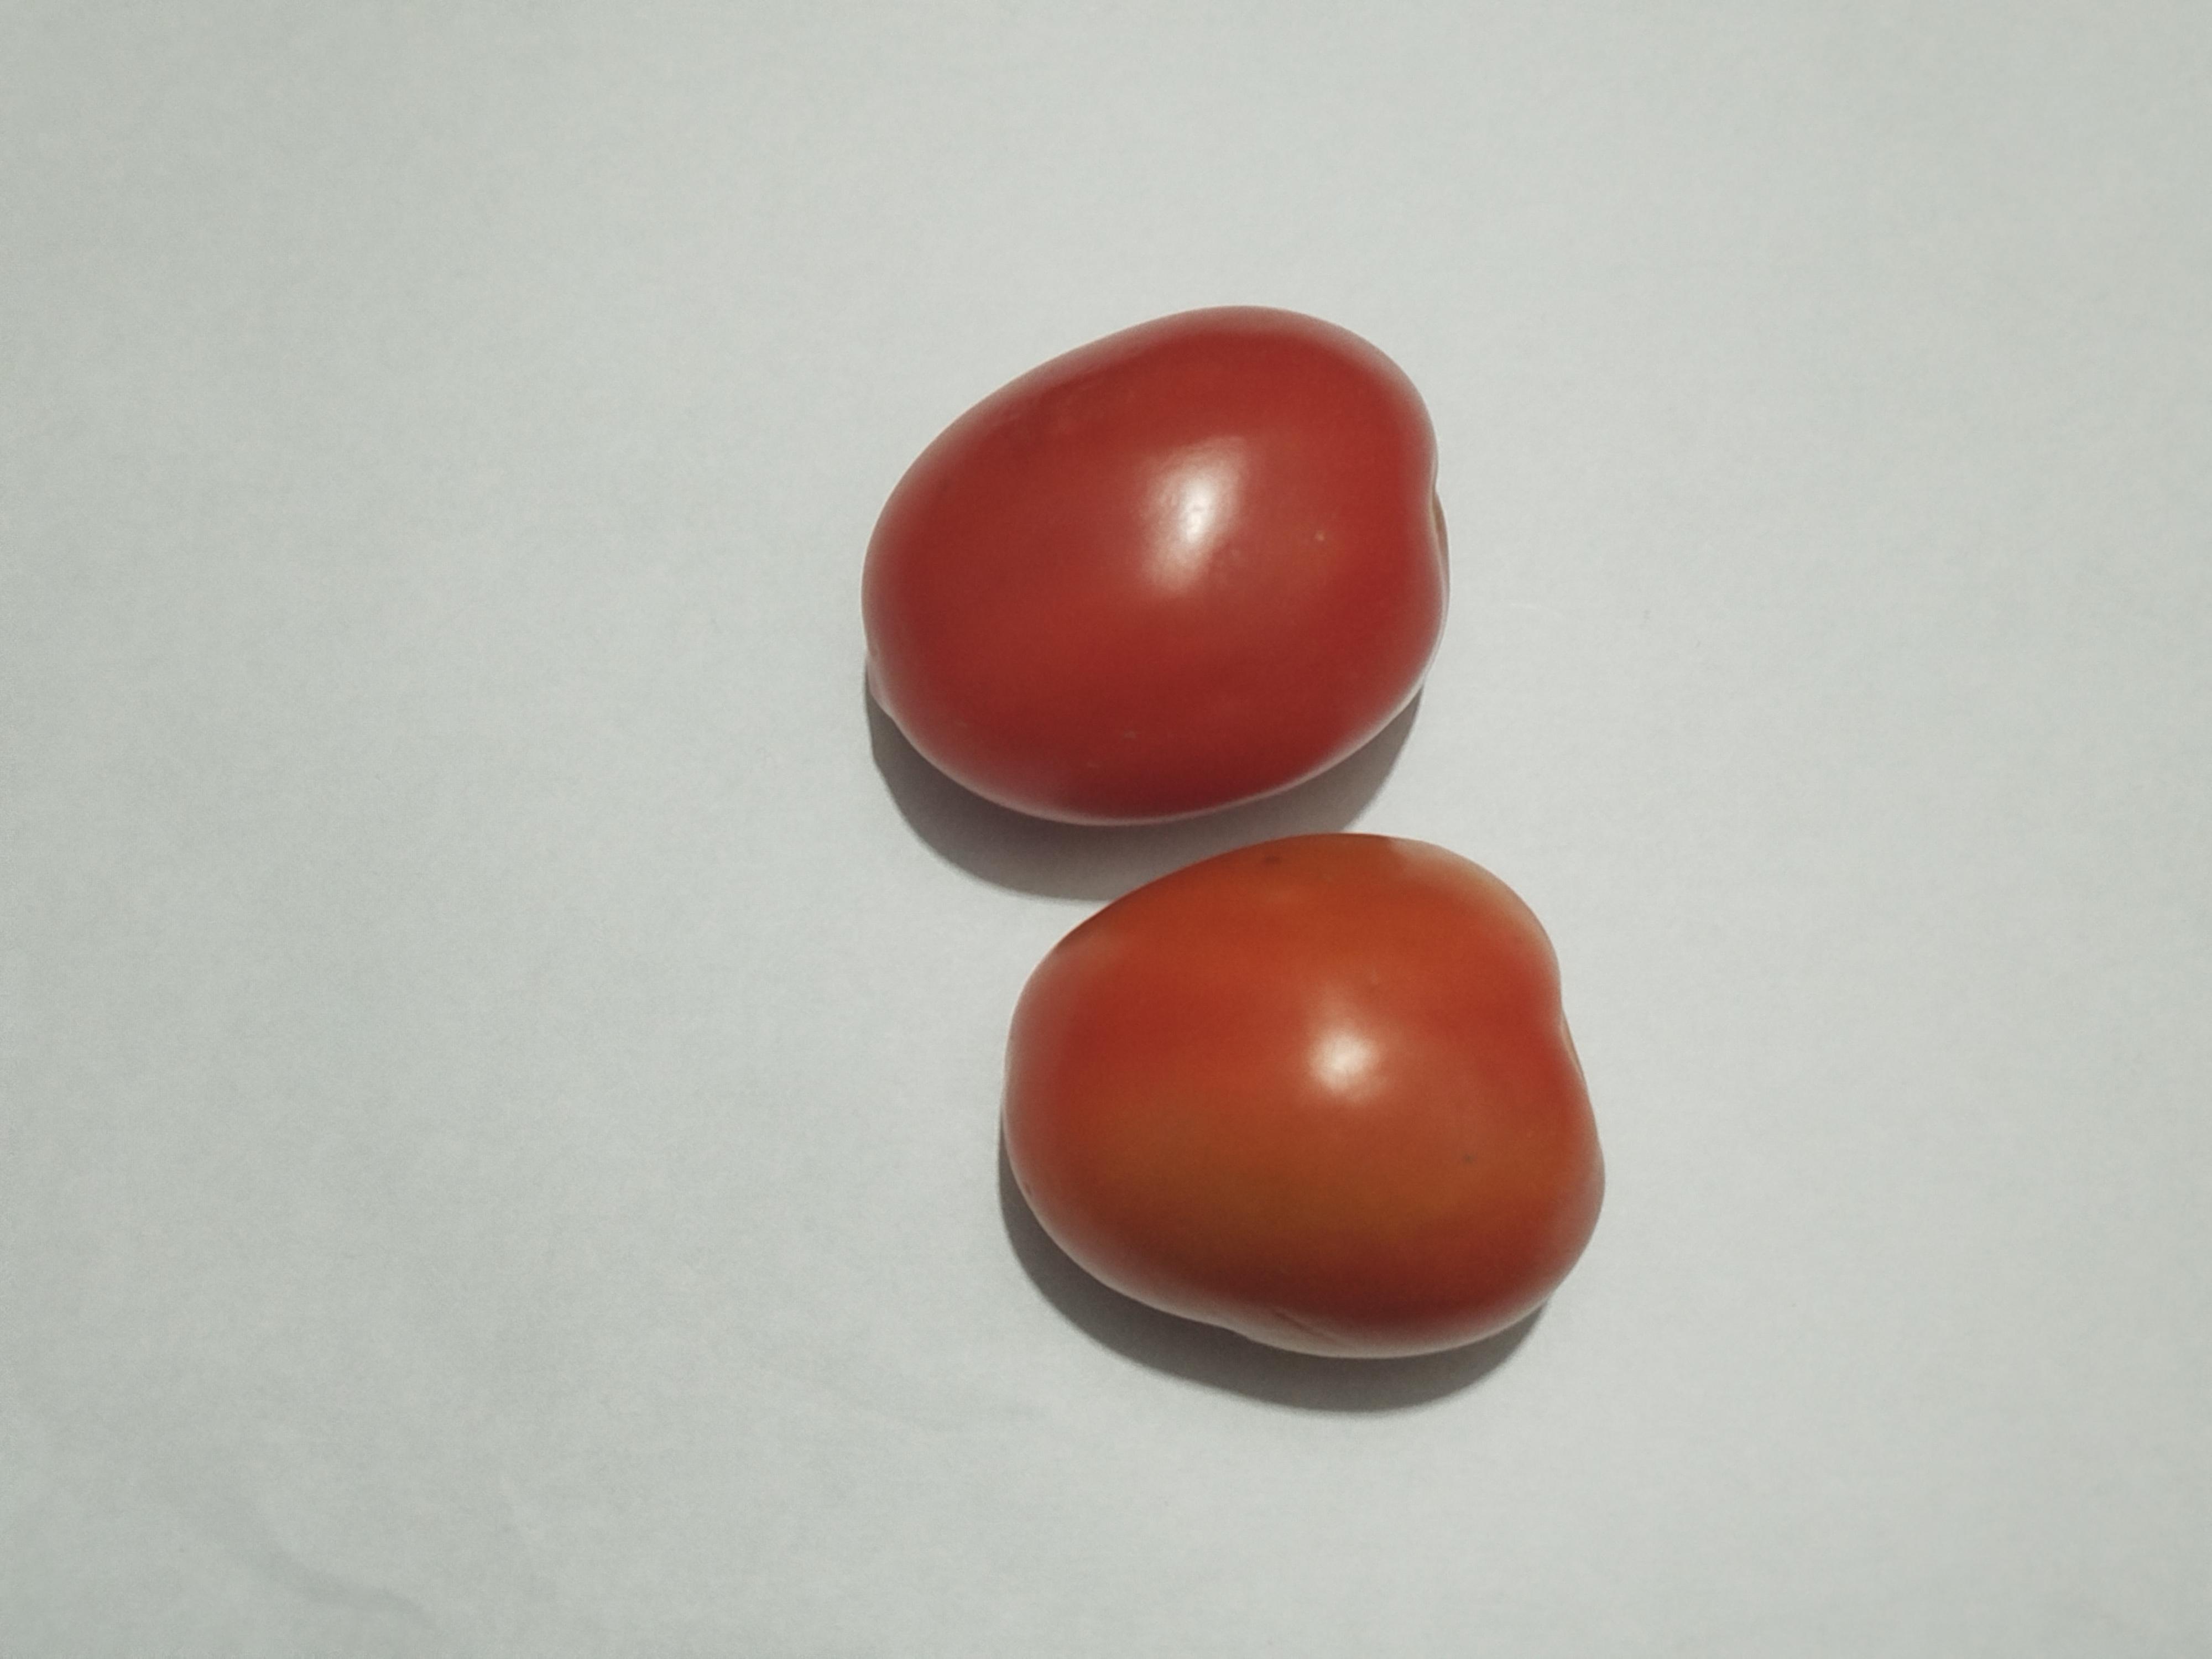
Label: Tomato